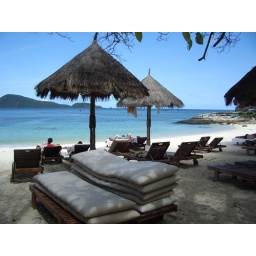
The beach at the Resort's private island - you can go snorkelling in the water for ages. The fish are gorgeous!